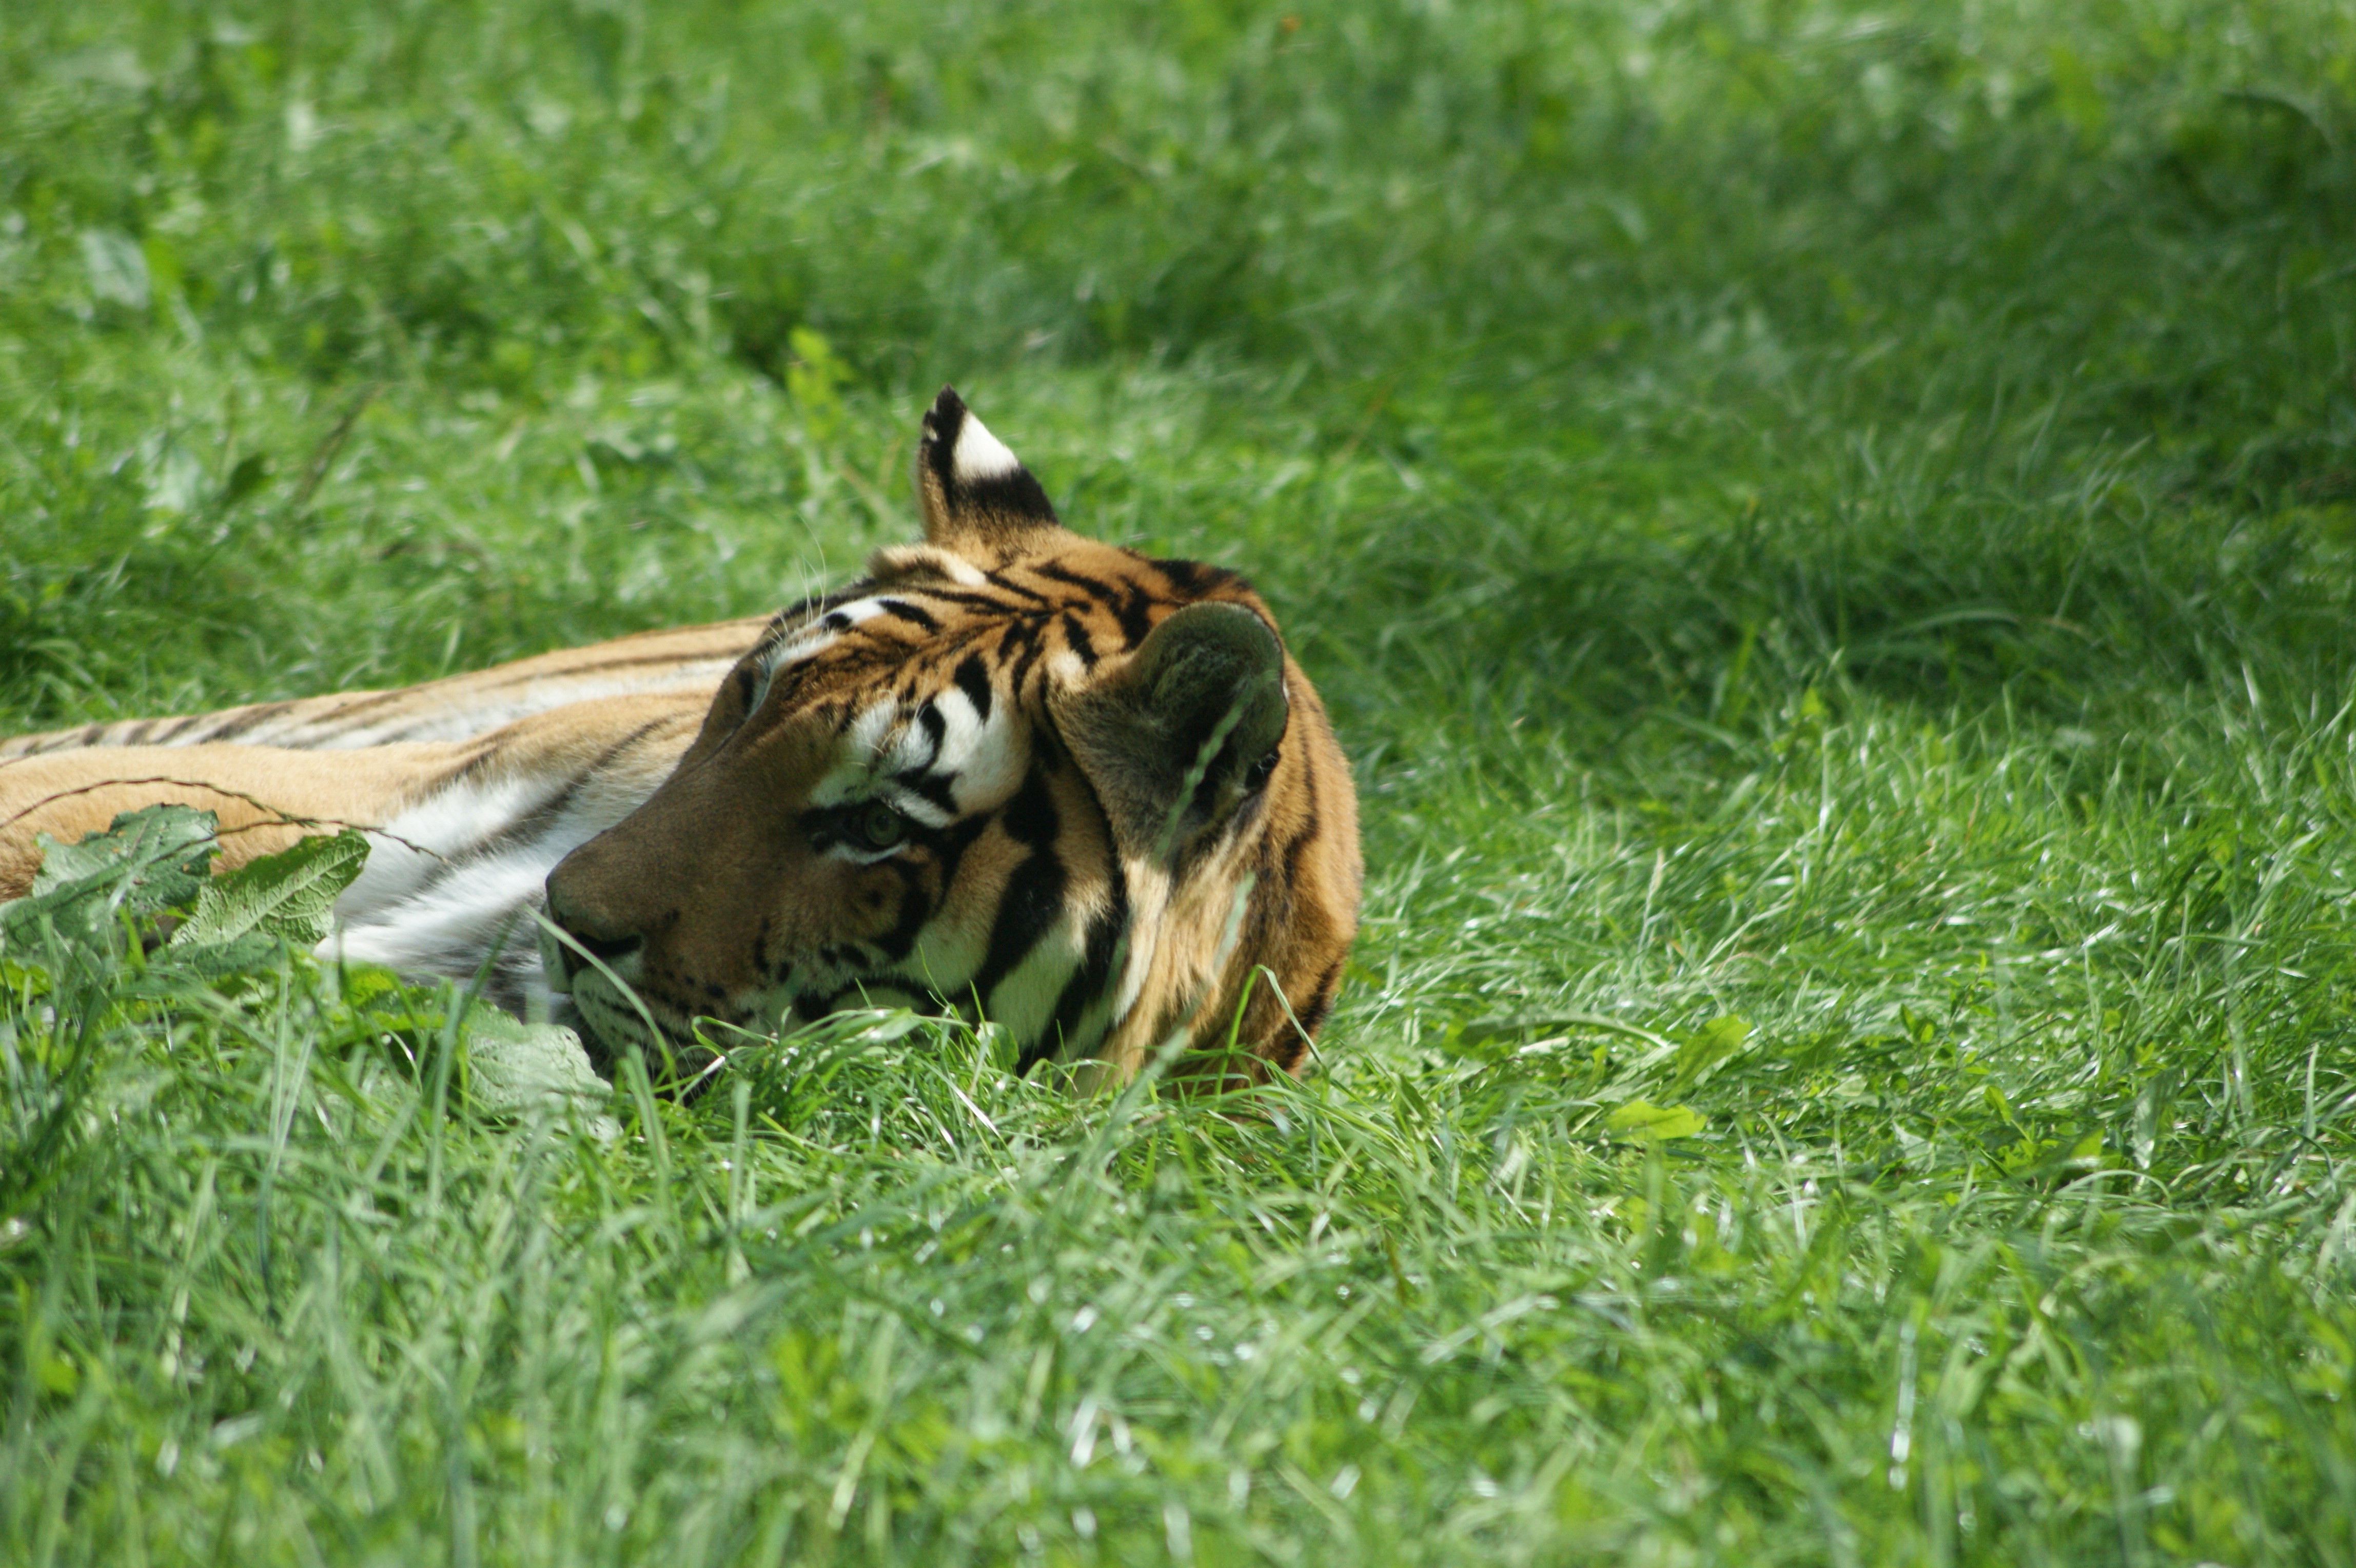
nature, grass, lawn, meadow, prairie, wildlife, zoo, mammal, mane, fauna, tiger, grassland, vertebrate, green grass, big cats, it lies, cat like mammal